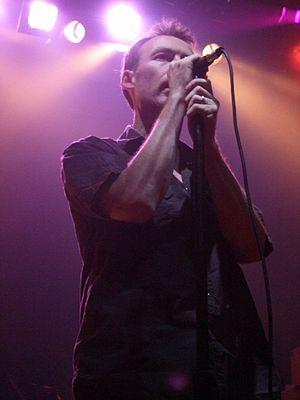
The Jesus and Mary Chain est un groupe de rock britannique, originaire de East Kilbride, en Écosse. Formé en 1984 les membres principaux sont les frères auteurs-compositeurs Jim et William Reid. Le groupe marque un temps d'arrêt en 1999, avant de revenir en 2007. Le groupe a enregistré au total sept albums studio.